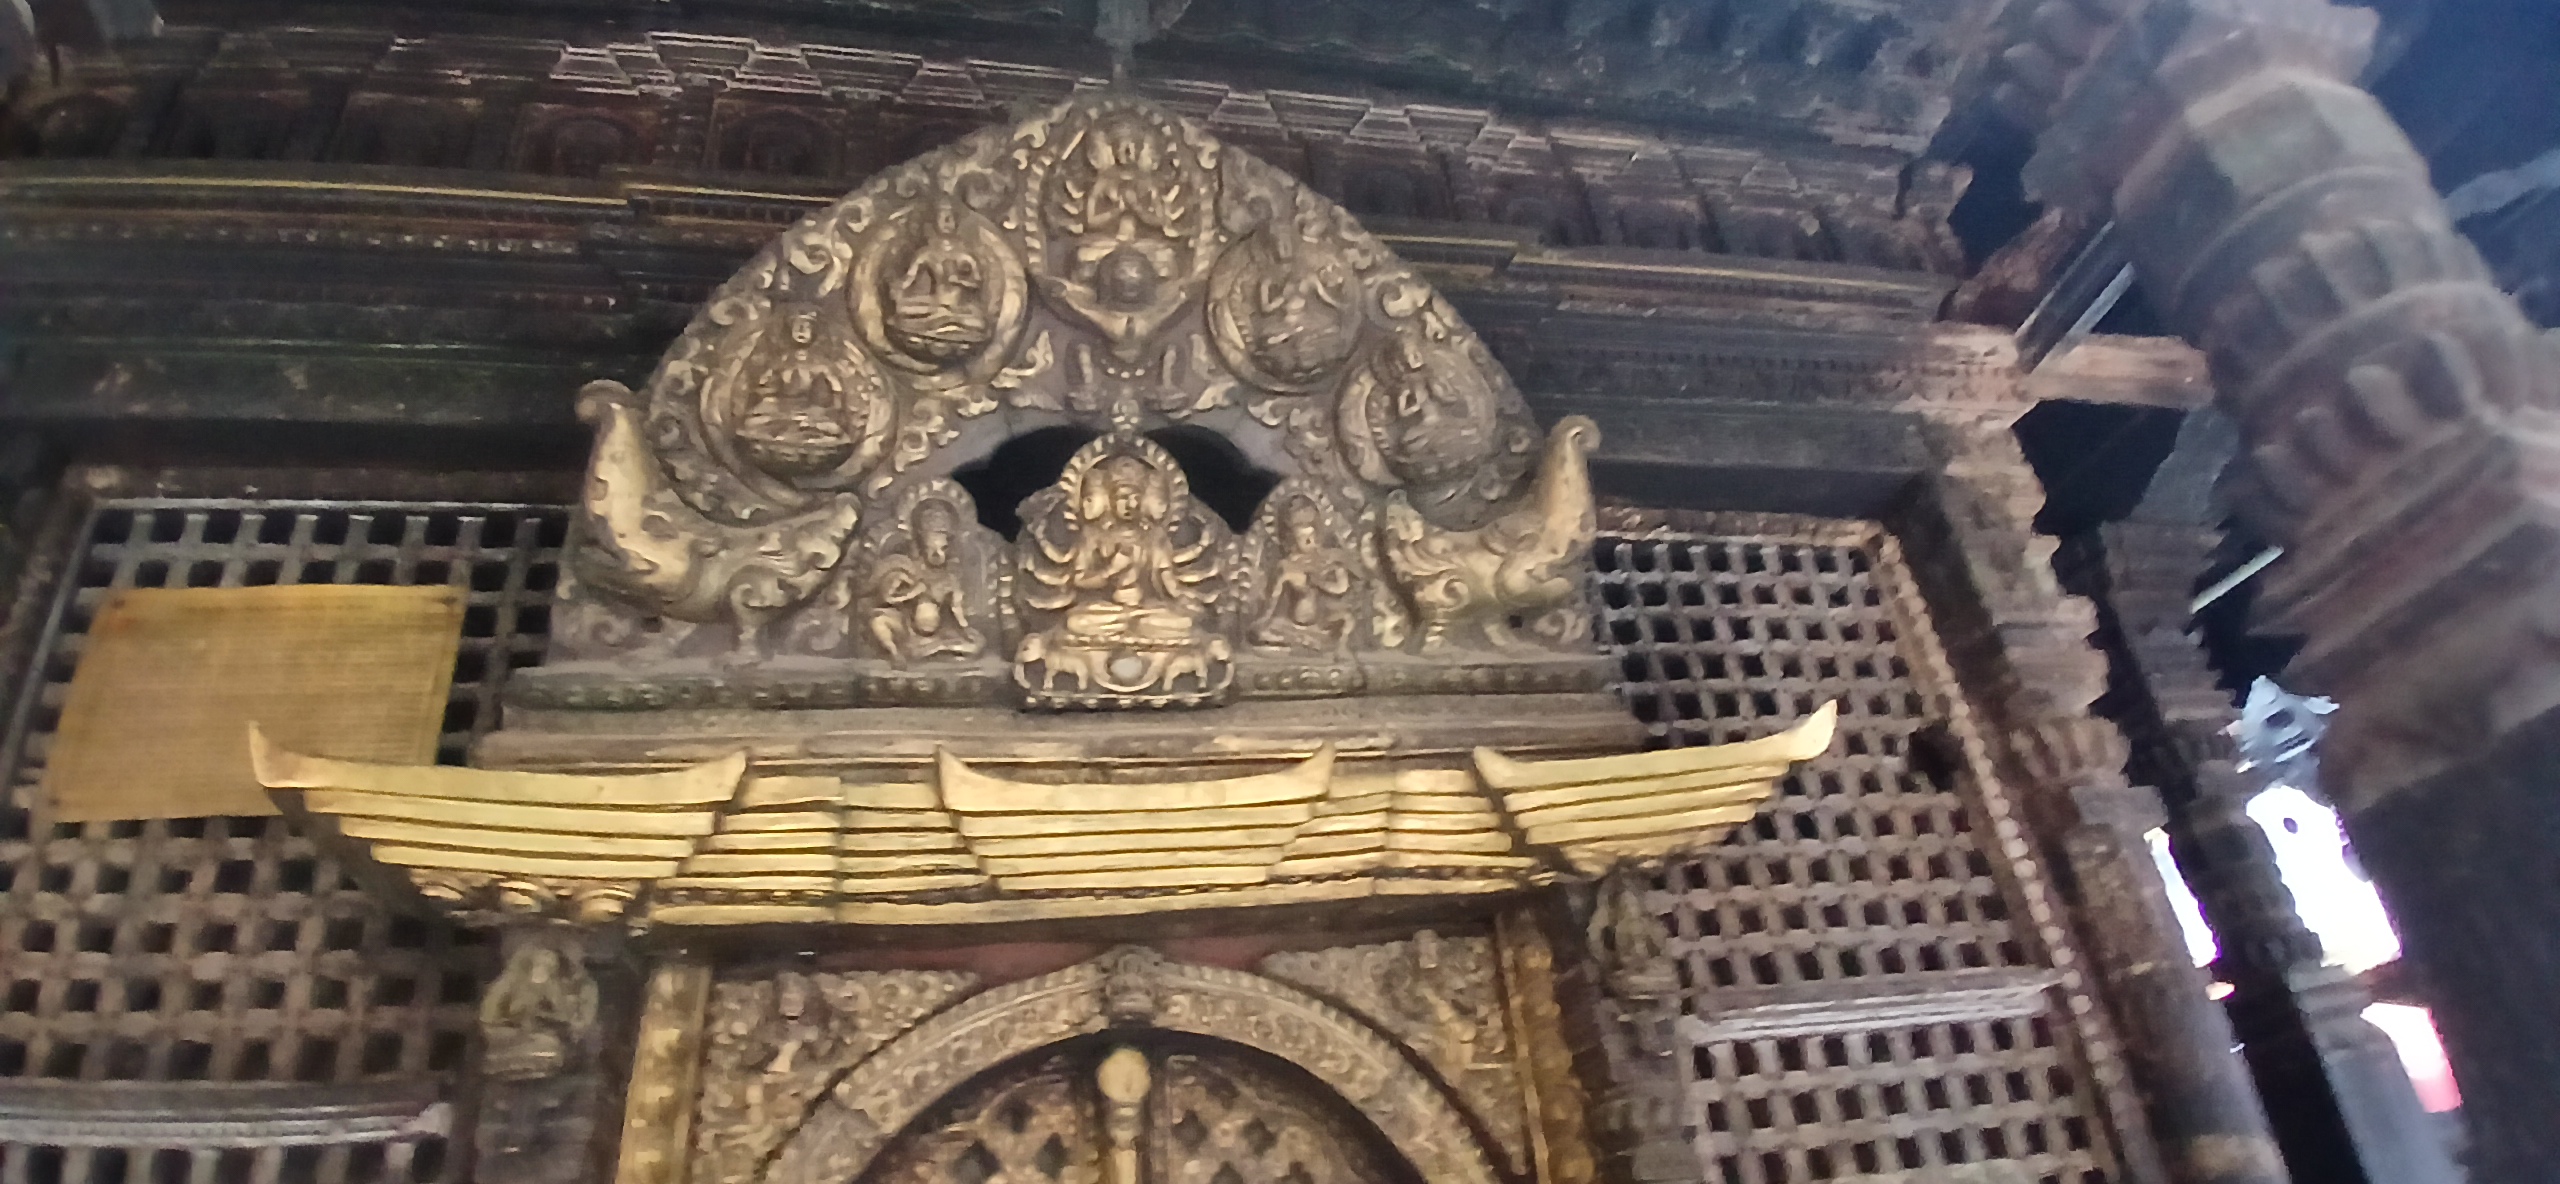
Heritage site: Hiranya_Varna_Mahavihar_Golden_Temple